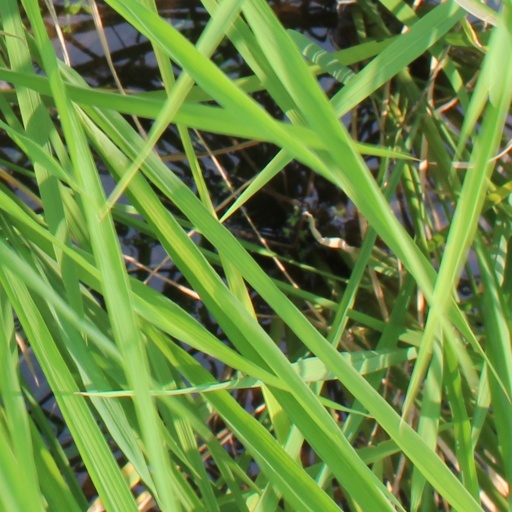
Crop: rice